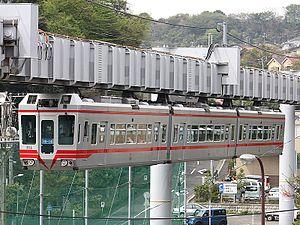
Monorail Shōnan de la série 500
Le monorail Shōnan est un monorail de type SAFEGE. Mis en service le 7 mars 1970, il relie les villes de Ōfuna et Enoshima, dans la région Shōnan de la préfecture de Kanagawa, au sud-ouest de Tōkyō.